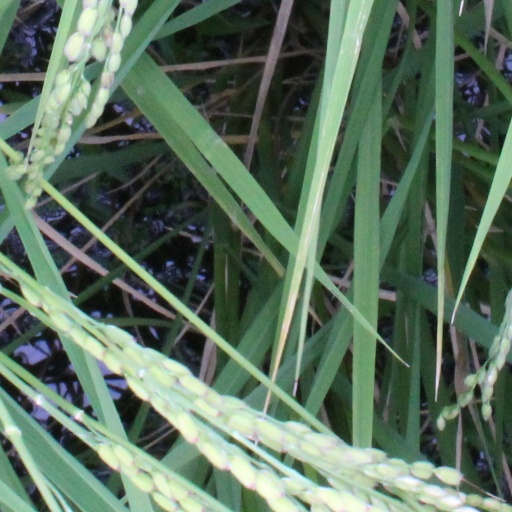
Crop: rice